Culinary diplomacy

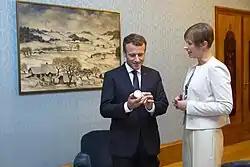
Estonian President Kersti Kaljulaid offering rose honey to French President Emmanuel Macron in 2017.

The two terms "culinary diplomacy" and "gastrodiplomacy" are used interchangeably by many, though some scholars have differentiated the terms. Rockower, for example, claims that gastrodiplomacy refers to a tool of public diplomacy, while culinary diplomacy serves as "a means to further diplomatic protocol through cuisine". Chapple-Sokol writes that both of these fall under the broad categorization of "culinary diplomacy", and differentiates between "public" and "private" culinary diplomacy. The former refers to culinary diplomacy being used as a tool of public diplomacy, and more specifically cultural diplomacy, while the latter "occurs behind closed doors", akin to Rockower's definition. However, later Chapple-Sokol went on to redefine "gastrodiplomacy" as specifically the "government-to-foreign public engagement" and one of the three pillars making up the broader culinary diplomacy.